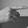
ASL letter: G